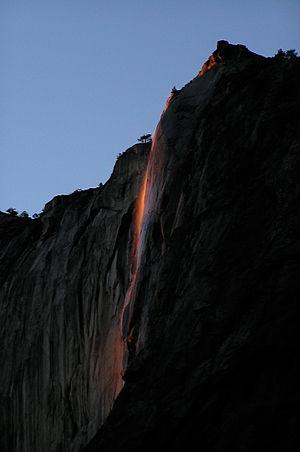
La chute Horsetail, en anglais Horsetail Fall, située dans le Yosemite National Park, est une chute d'eau saisonnière qui s'écoule en hiver et au début du printemps, à l'est d'El Capitan. Lorsque la chute Horsetail s'écoule en février dans des conditions météorologiques particulières, le Soleil couchant illumine la chute d'eau avec des éclats orange et rouges.